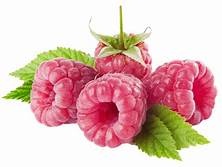
Label: raspberry